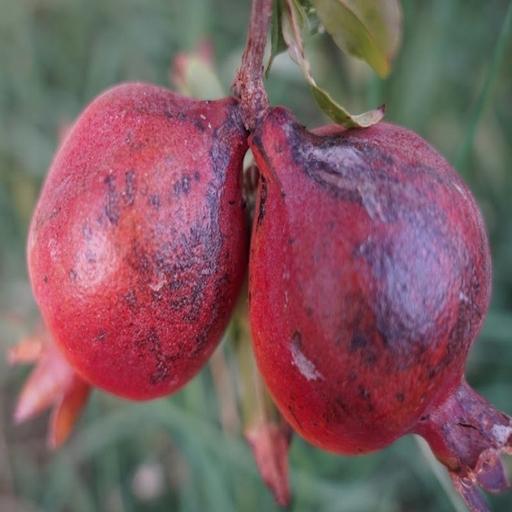
Label: Sunburn